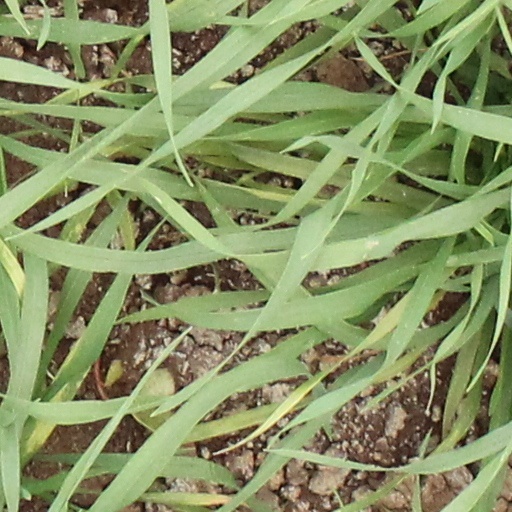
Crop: wheat